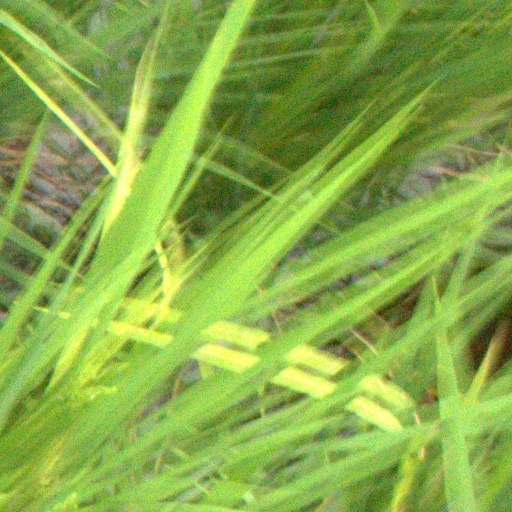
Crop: rice